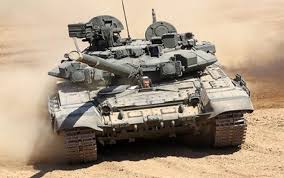
Label: T-90